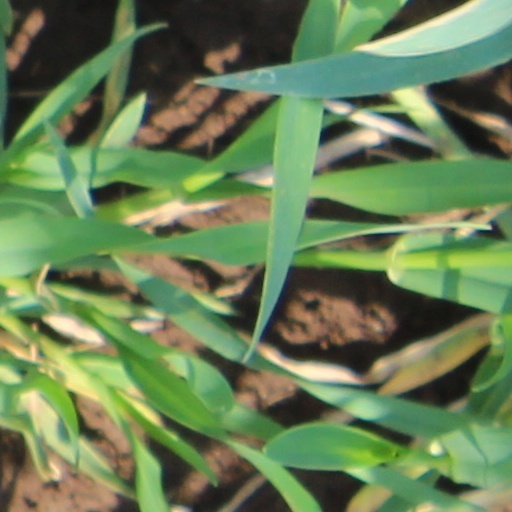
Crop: wheat